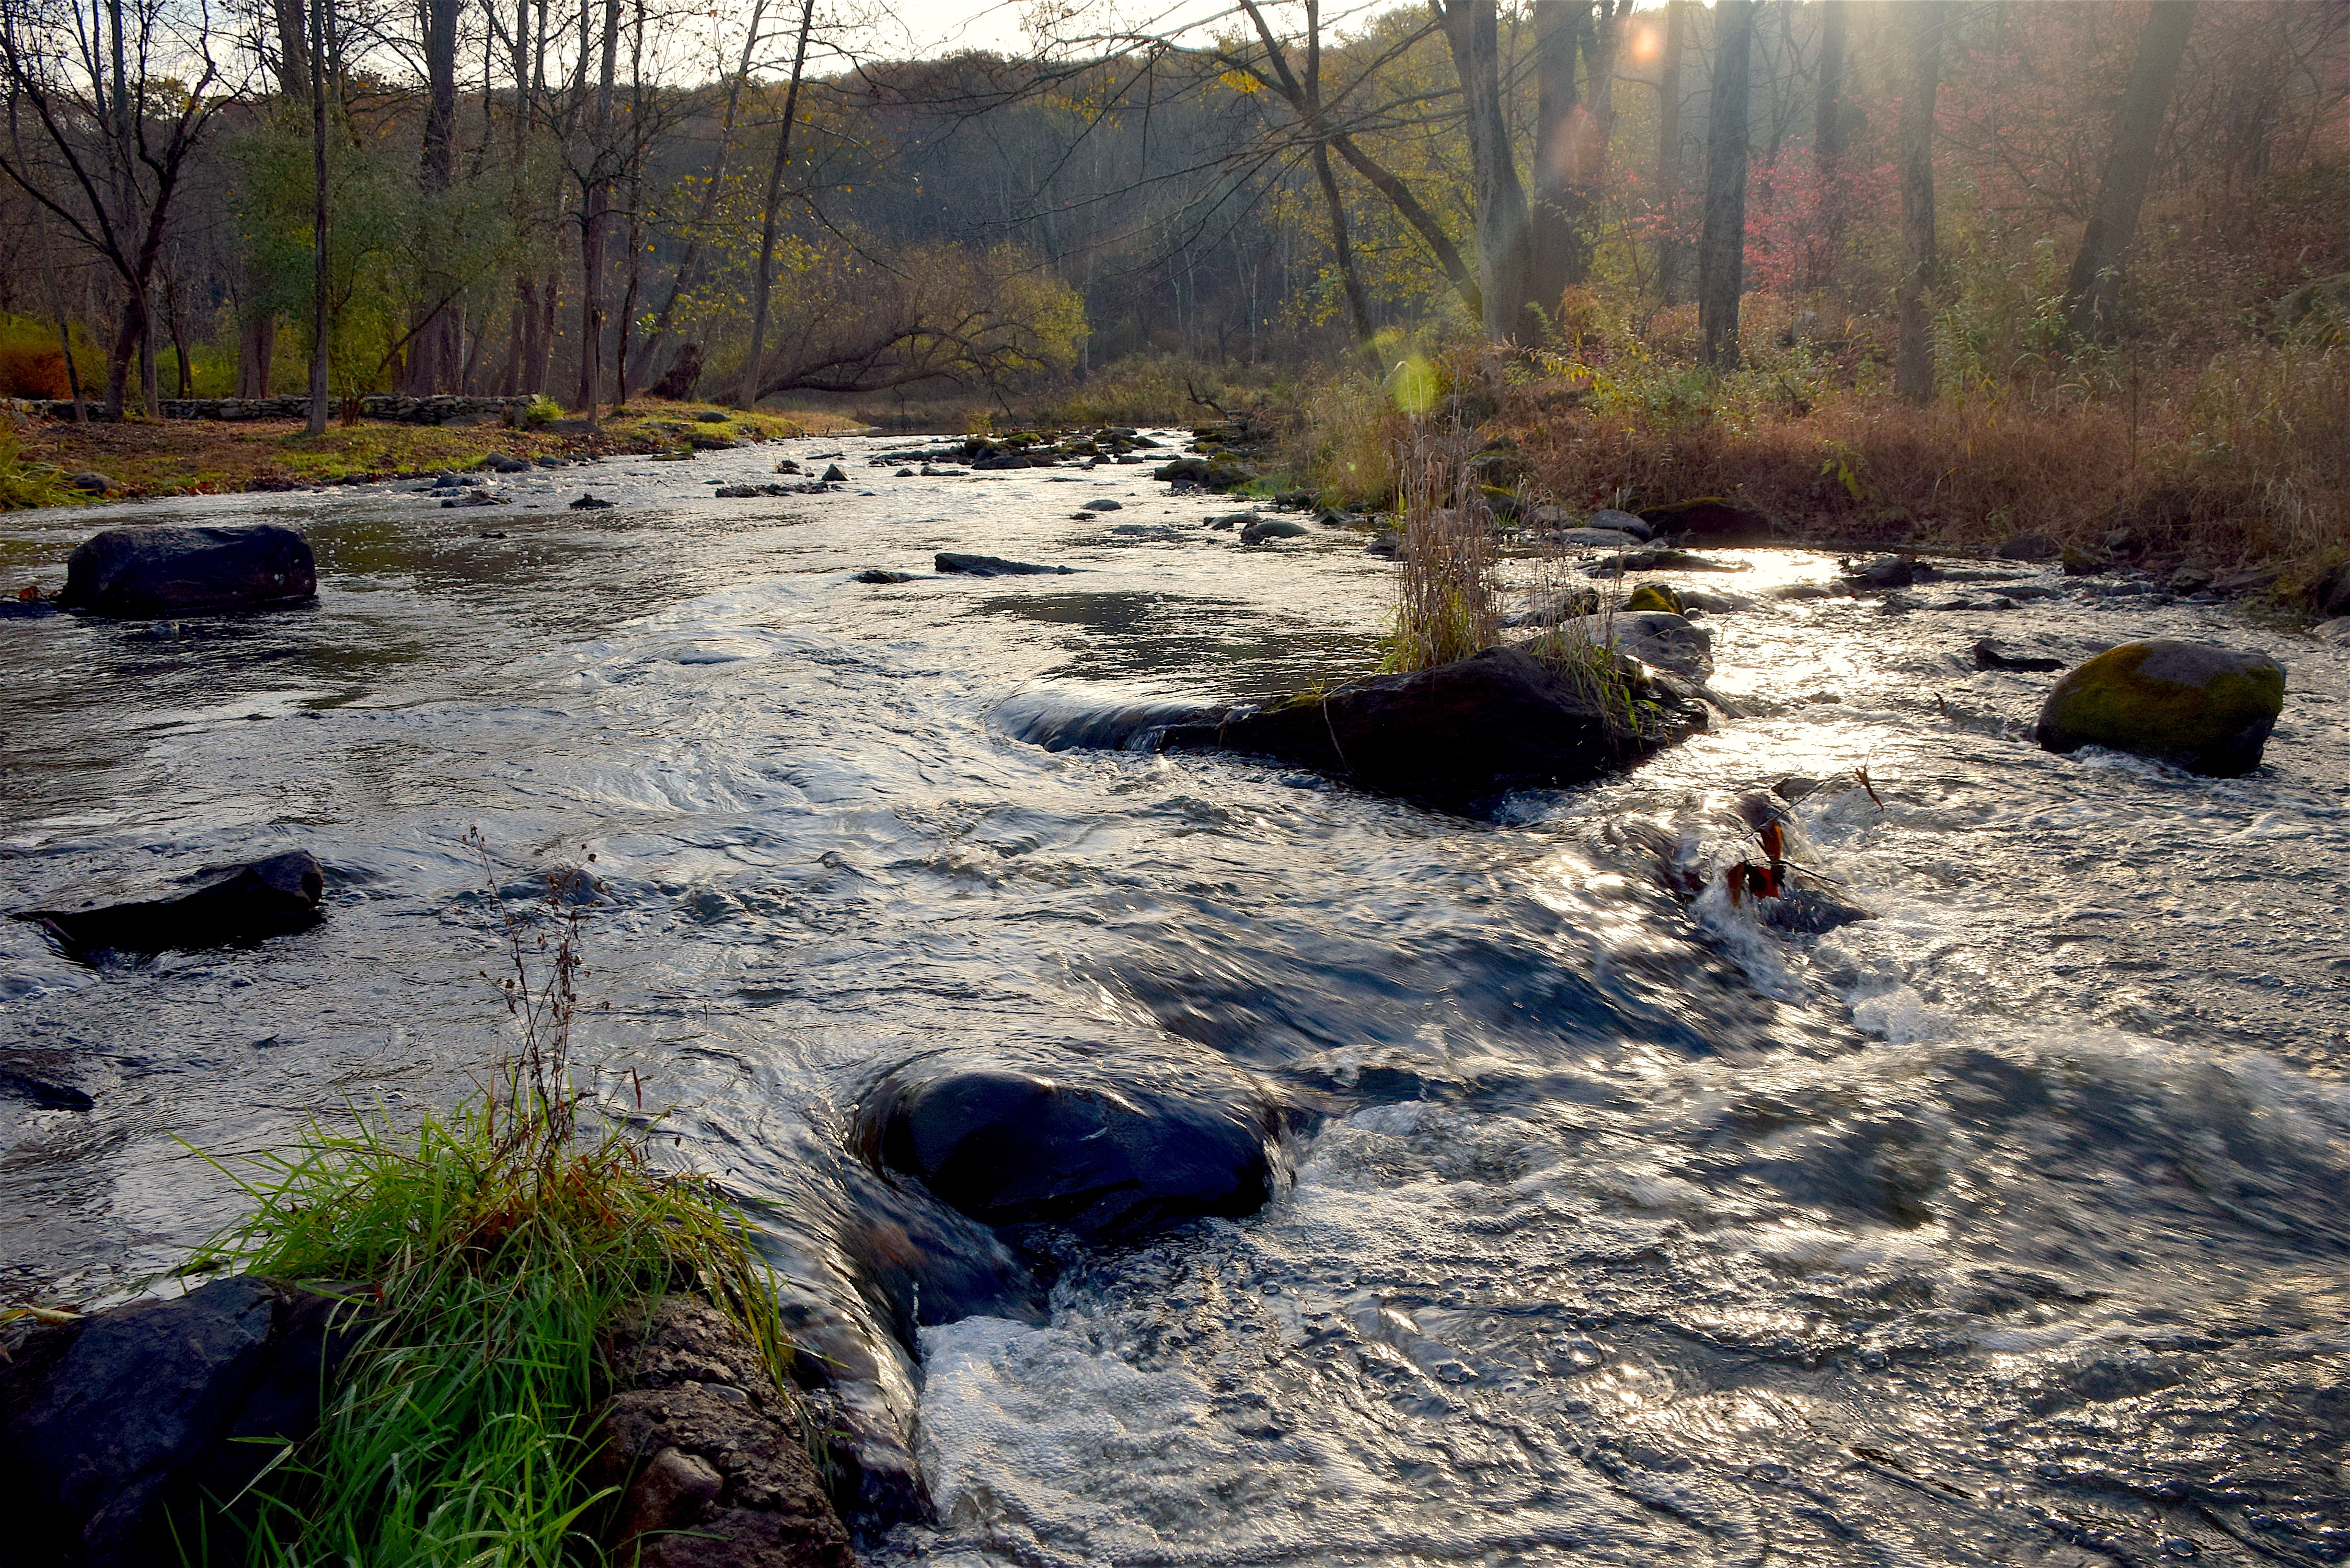
landscape, sea, water, nature, forest, outdoor, rock, creek, wilderness, hiking, wet, river, stone, motion, wild, environment, stream, flow, flowing, scenic, natural, scenery, rapid, body of water, rocks, day, landform